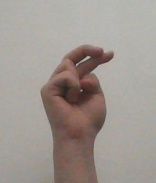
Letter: zay